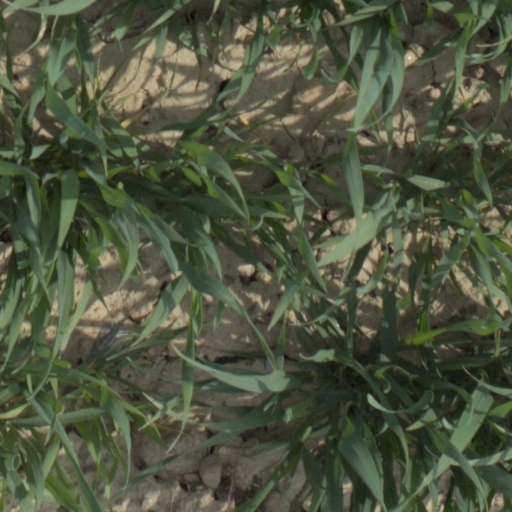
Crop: wheat